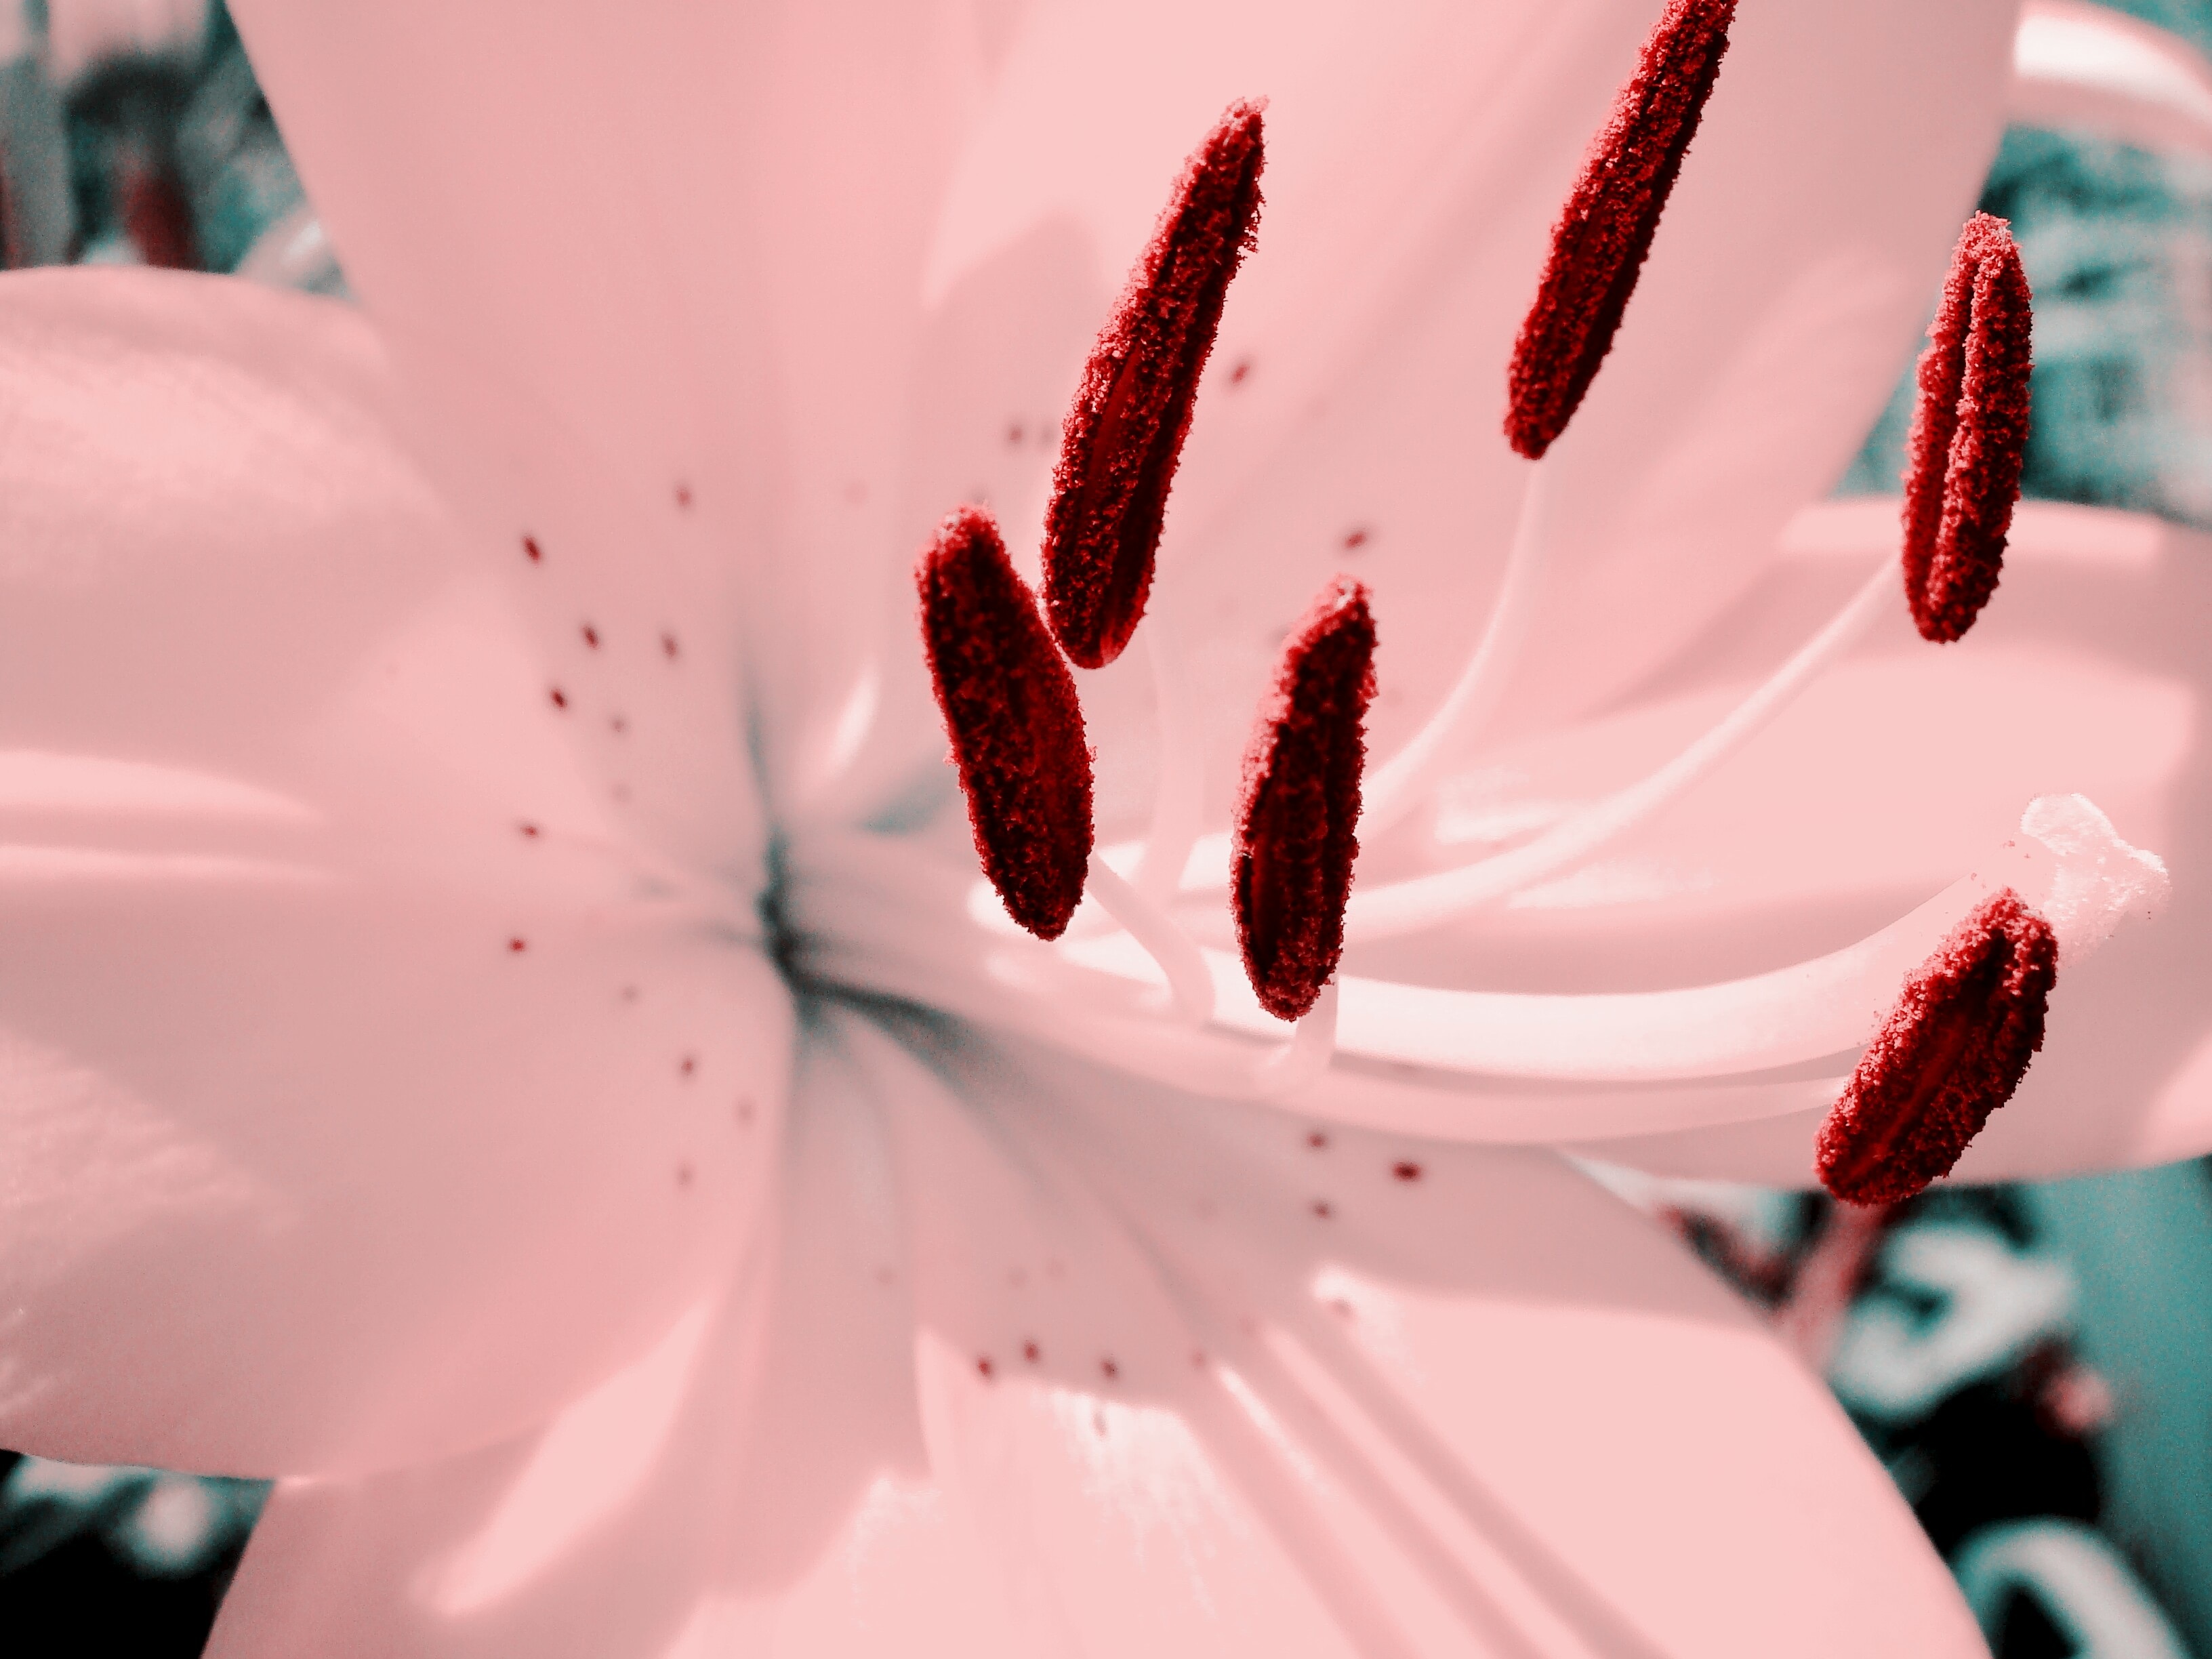
blossom, plant, white, photography, flower, petal, spring, red, color, macro, pink, close up, lily, gentle, macro photography, flowering plant, land plant